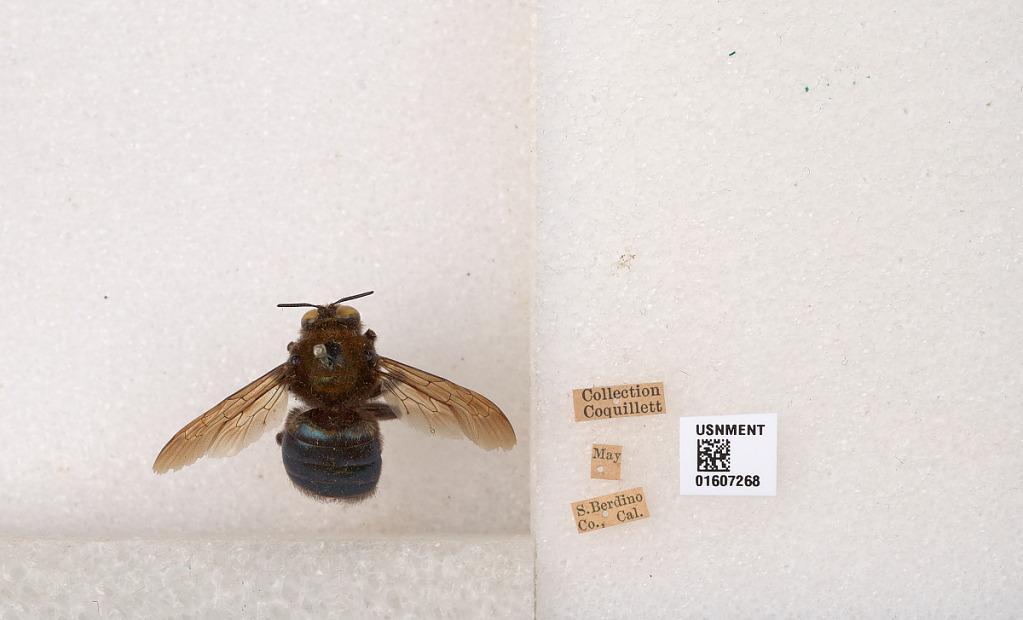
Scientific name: Xylocopa (Xylocopoides) californica californica Cresson
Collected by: Coquillett
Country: United States
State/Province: California
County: San Bernardino
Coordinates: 34.8414, -116.178